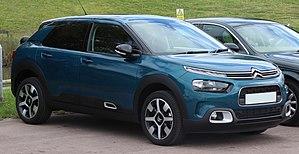
Citroën est un constructeur automobile français. Son nom en forme longue est Automobiles Citroën. L'entreprise a été fondée en 1919 par André Citroën. La marque a toujours été réputée pour ses technologies d'avant-garde et, à plusieurs reprises, elle a révolutionné le monde de l'industrie de l'automobile. Citroën a notamment créé la Traction Avant, l'utilitaire H, les 2 CV, DS, Méhari, SM, GS, CX, BX ou encore la XM, qui sont toutes des créations d'avant-garde.
La C4 Cactus est une berline compacte, initialement typée crossover, du constructeur automobile français Citroën, présentée le 5 février 2014, date anniversaire d'André Citroën, avant une commercialisation en juin 2014.